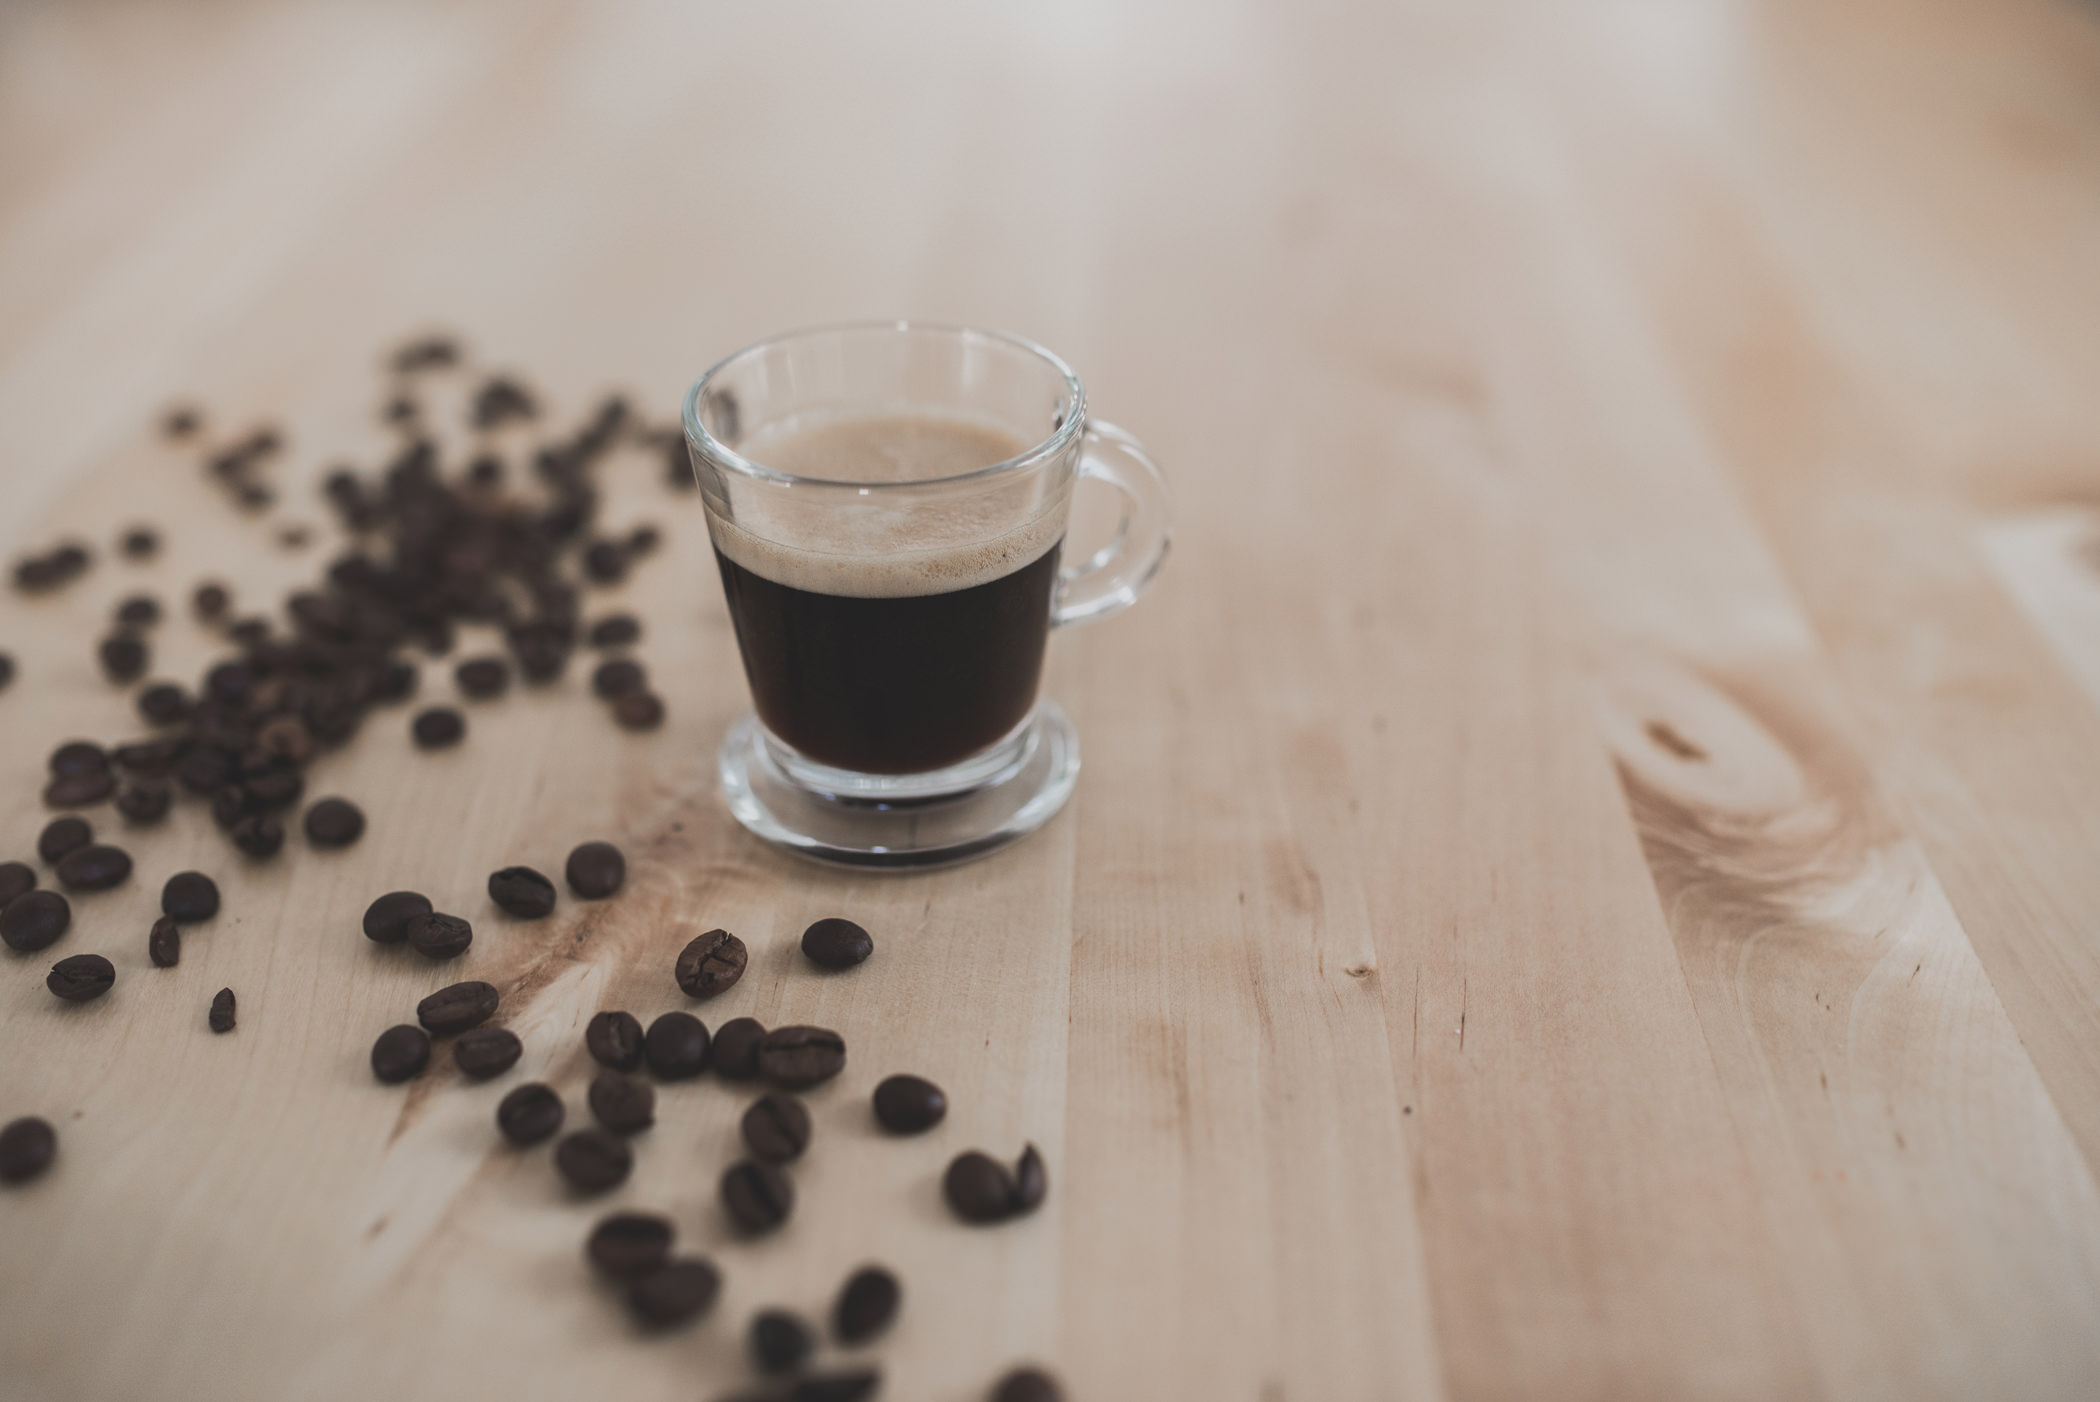
liqueur coffee, drink, liqueur, caffeine, food, black drink, Java coffee, roasted barley tea, distilled beverage